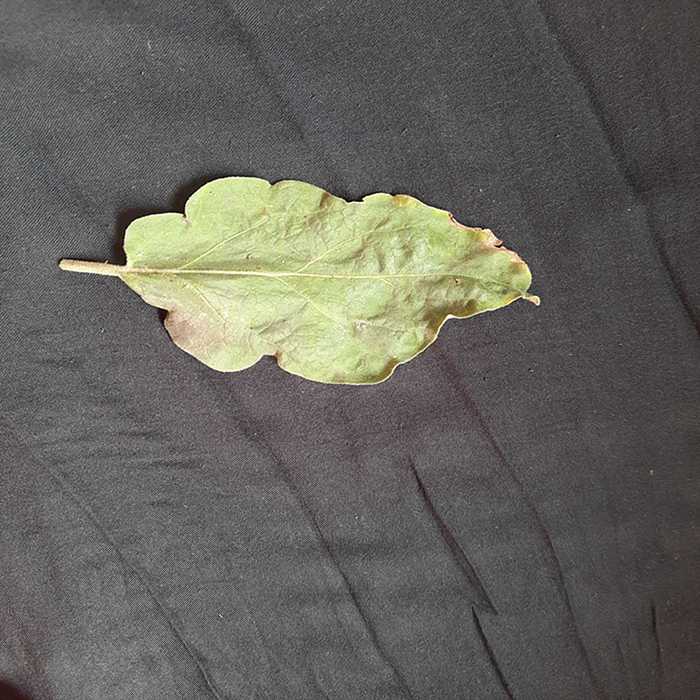
Plant: Eggplant
Label: Eggplant begomovirus